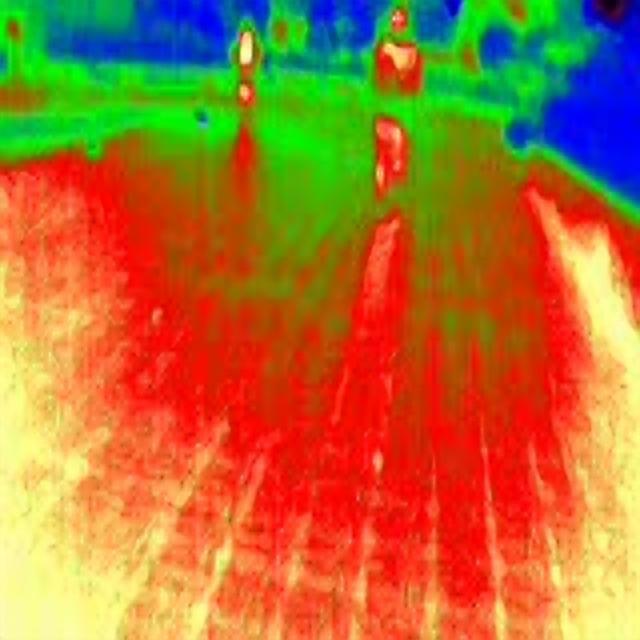
Detected objects:
label: person
label: person